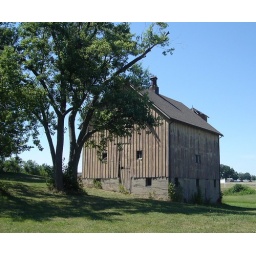
barn for sale with an 1840 rock house in Waterloo, IL